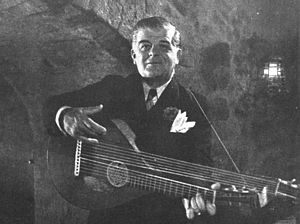
Evert Taube
Evert Taube (1890-1976).
Evert Axel Taube var en svensk forfatter, komponist, lutspiller, digter, visesanger og livskunstner.